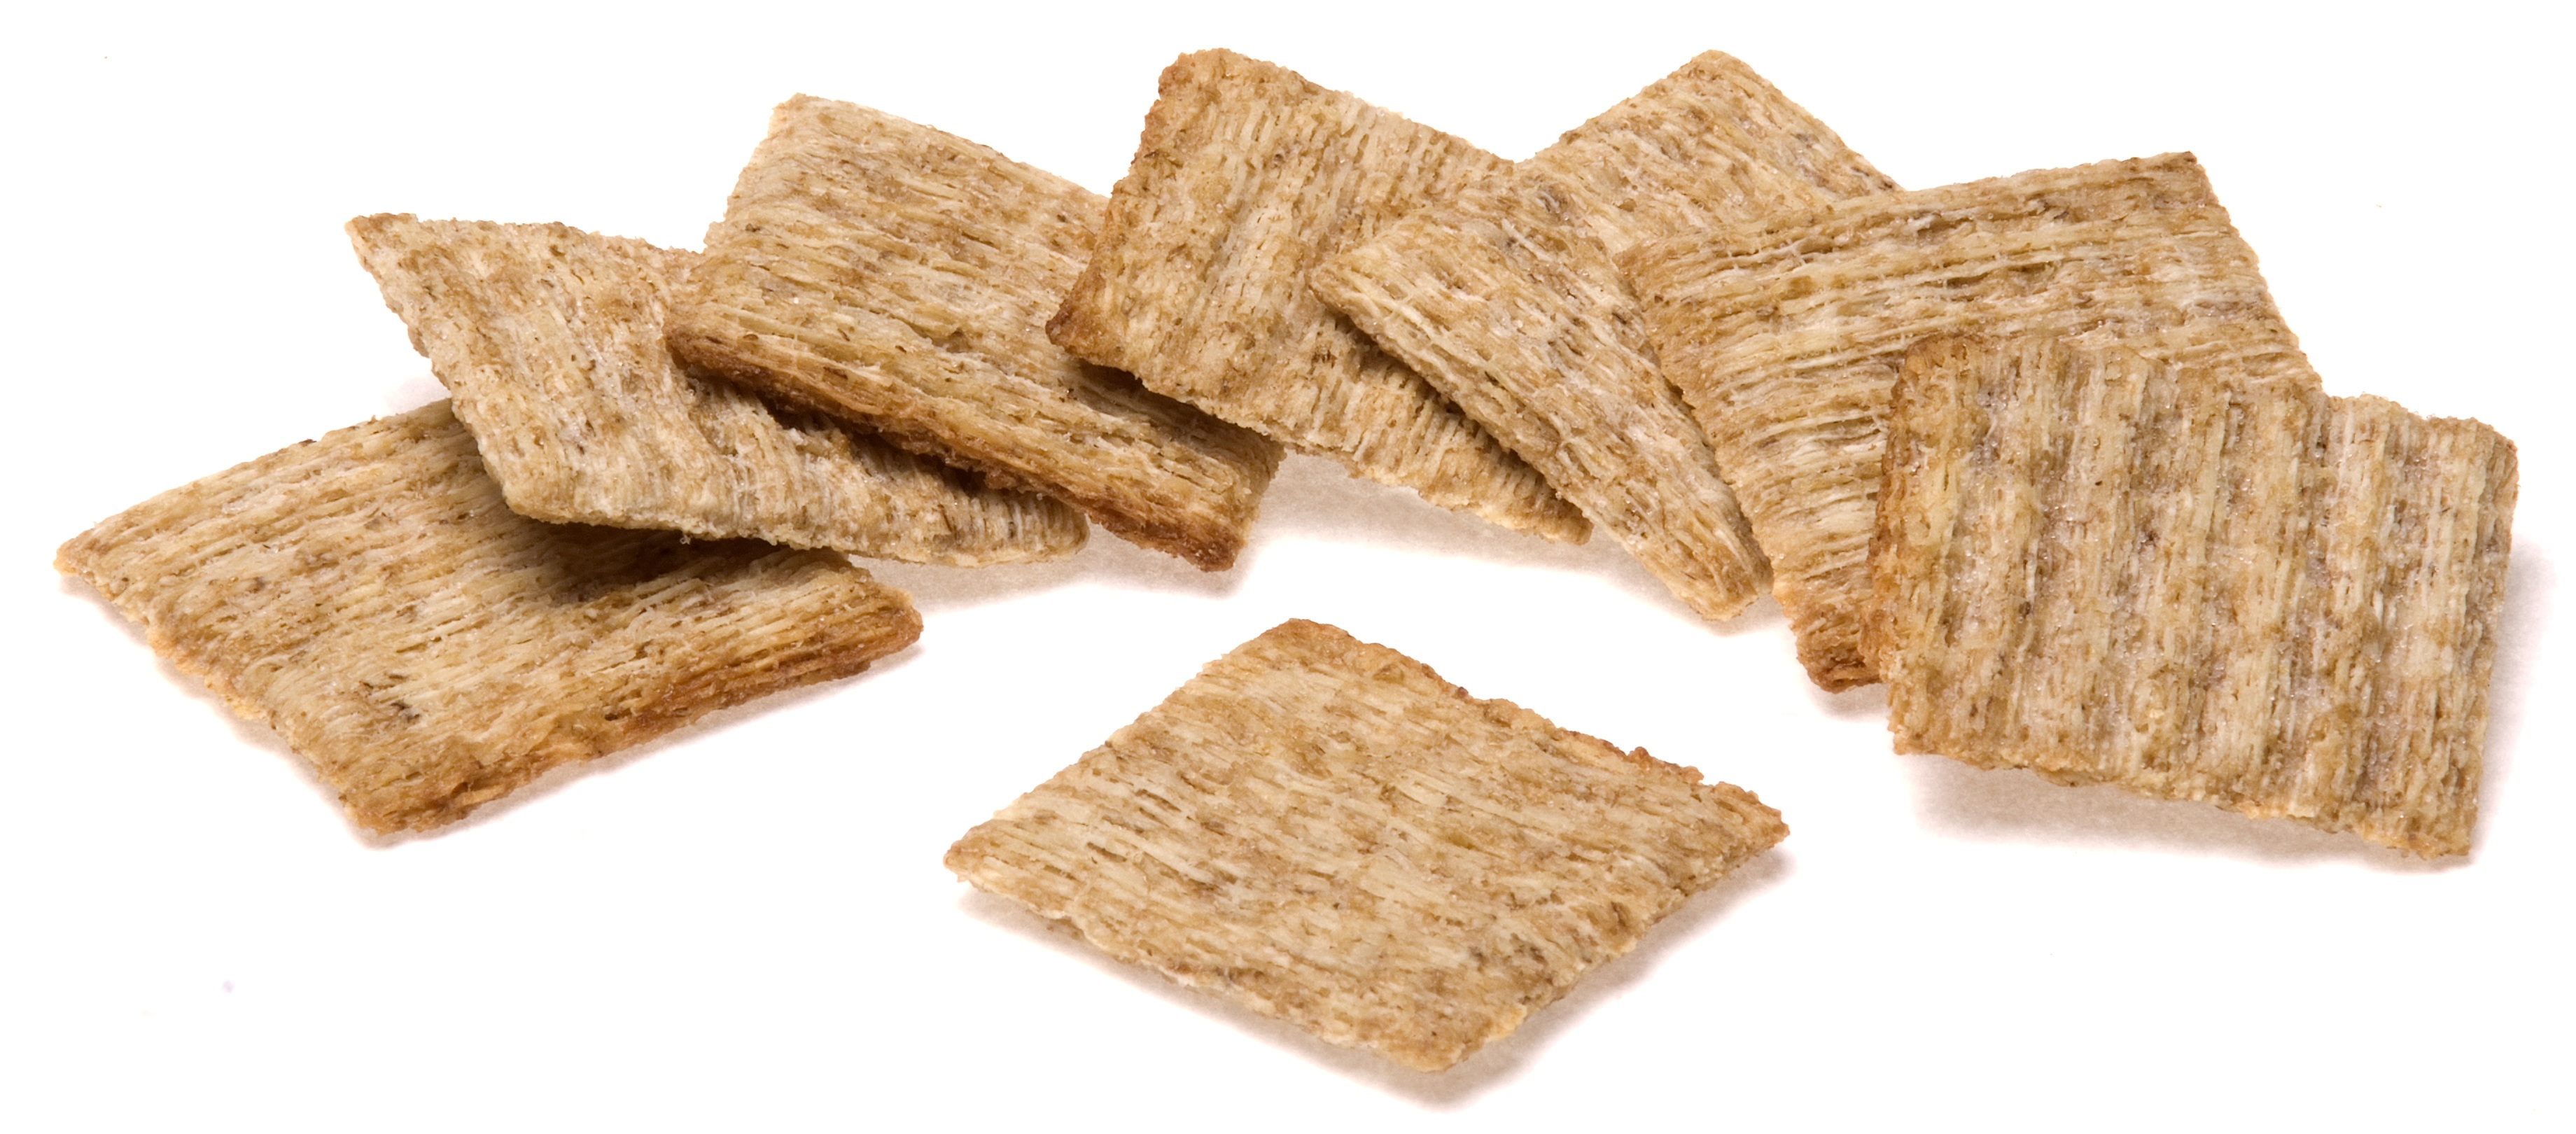
dish, food, breakfast, biscuit, dessert, eat, cracker, crackers, diet, baked goods, grass family, snack food, cookies and crackers, whole grain, sliced bread, tortilla chip, triscuit